Uguisuno Station

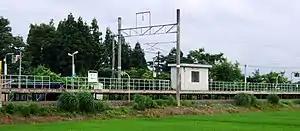
Uguisuno Station in October 2006

is a railway station located in the city of Daisen, Akita Prefecture, Japan, operated by JR East.